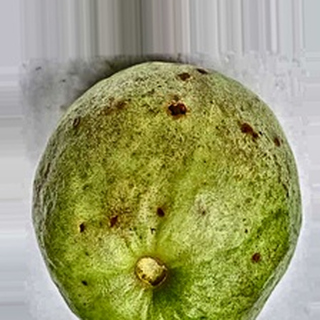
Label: guava_fruit_fly